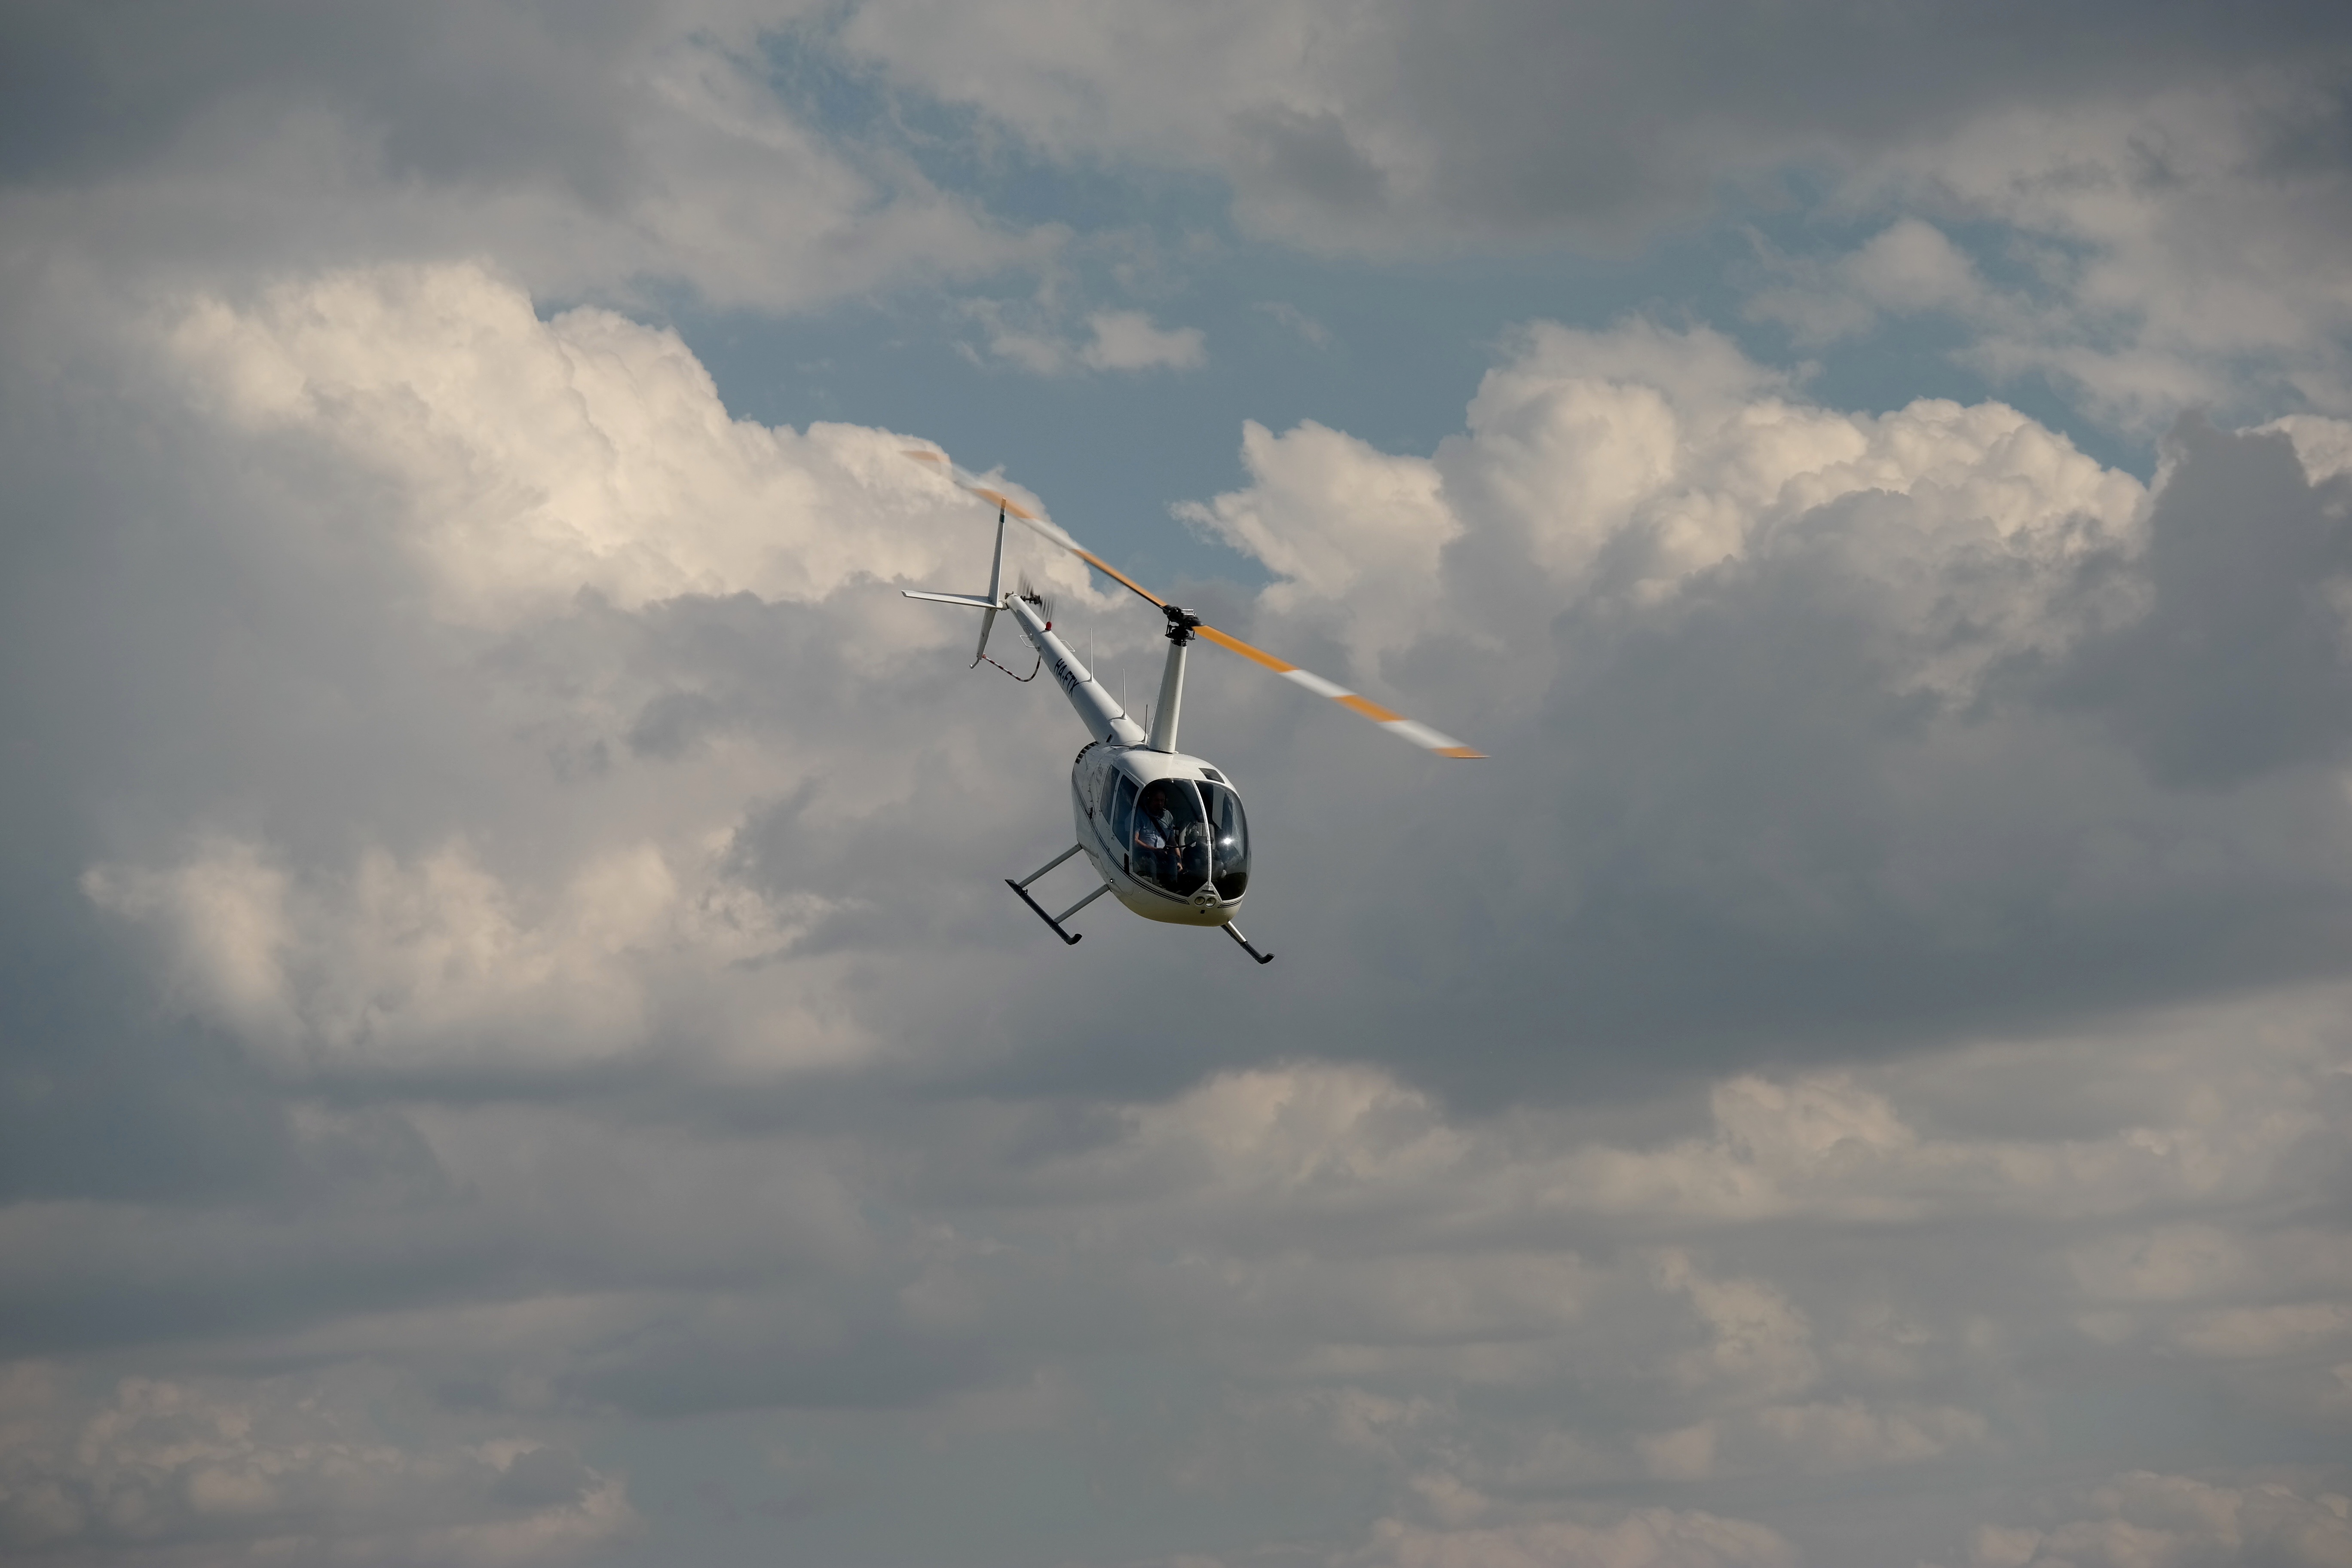
wing, cloud, sky, adventure, aircraft, vehicle, aviation, flight, helicopter, gliding, air sports, airshow duna jv ros, atmosphere of earth